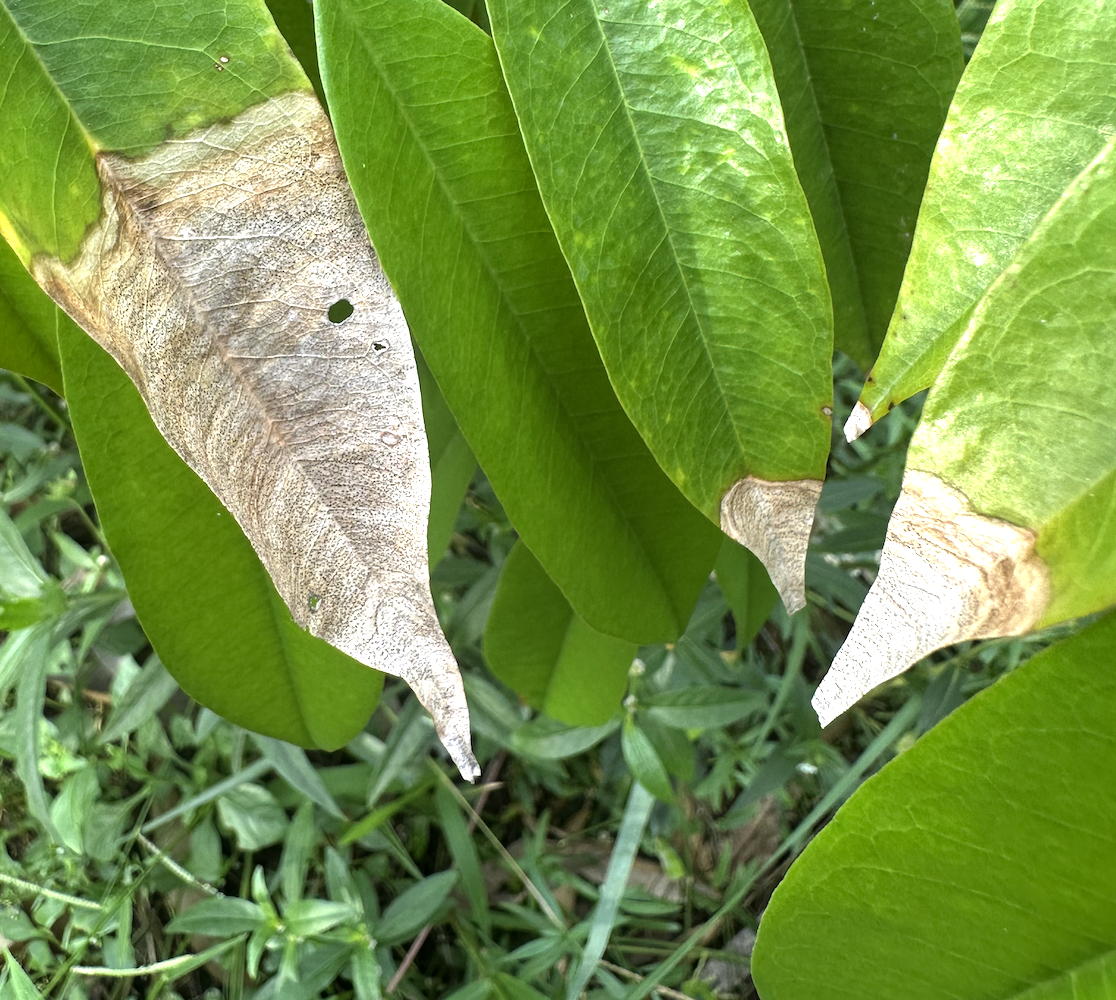
Label: anthracnose_disease